List of non-marine molluscs of Sudan and South Sudan

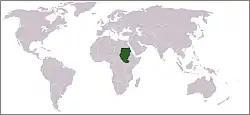
Location of Sudan and South Sudan

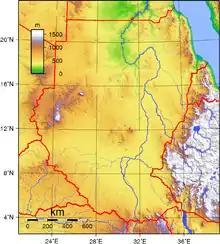
topography of Sudan and South Sudan

The non-marine molluscs of Sudan and South Sudan are a part of the molluscan fauna of the Sudans (wildlife of Sudan, wildlife of South Sudan).